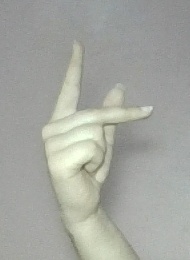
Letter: dha